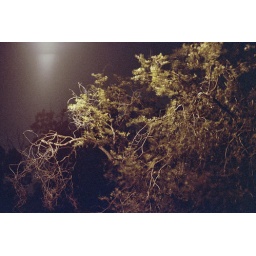
tree under streetlight